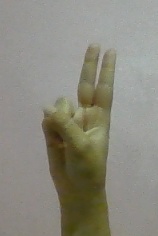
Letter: taa